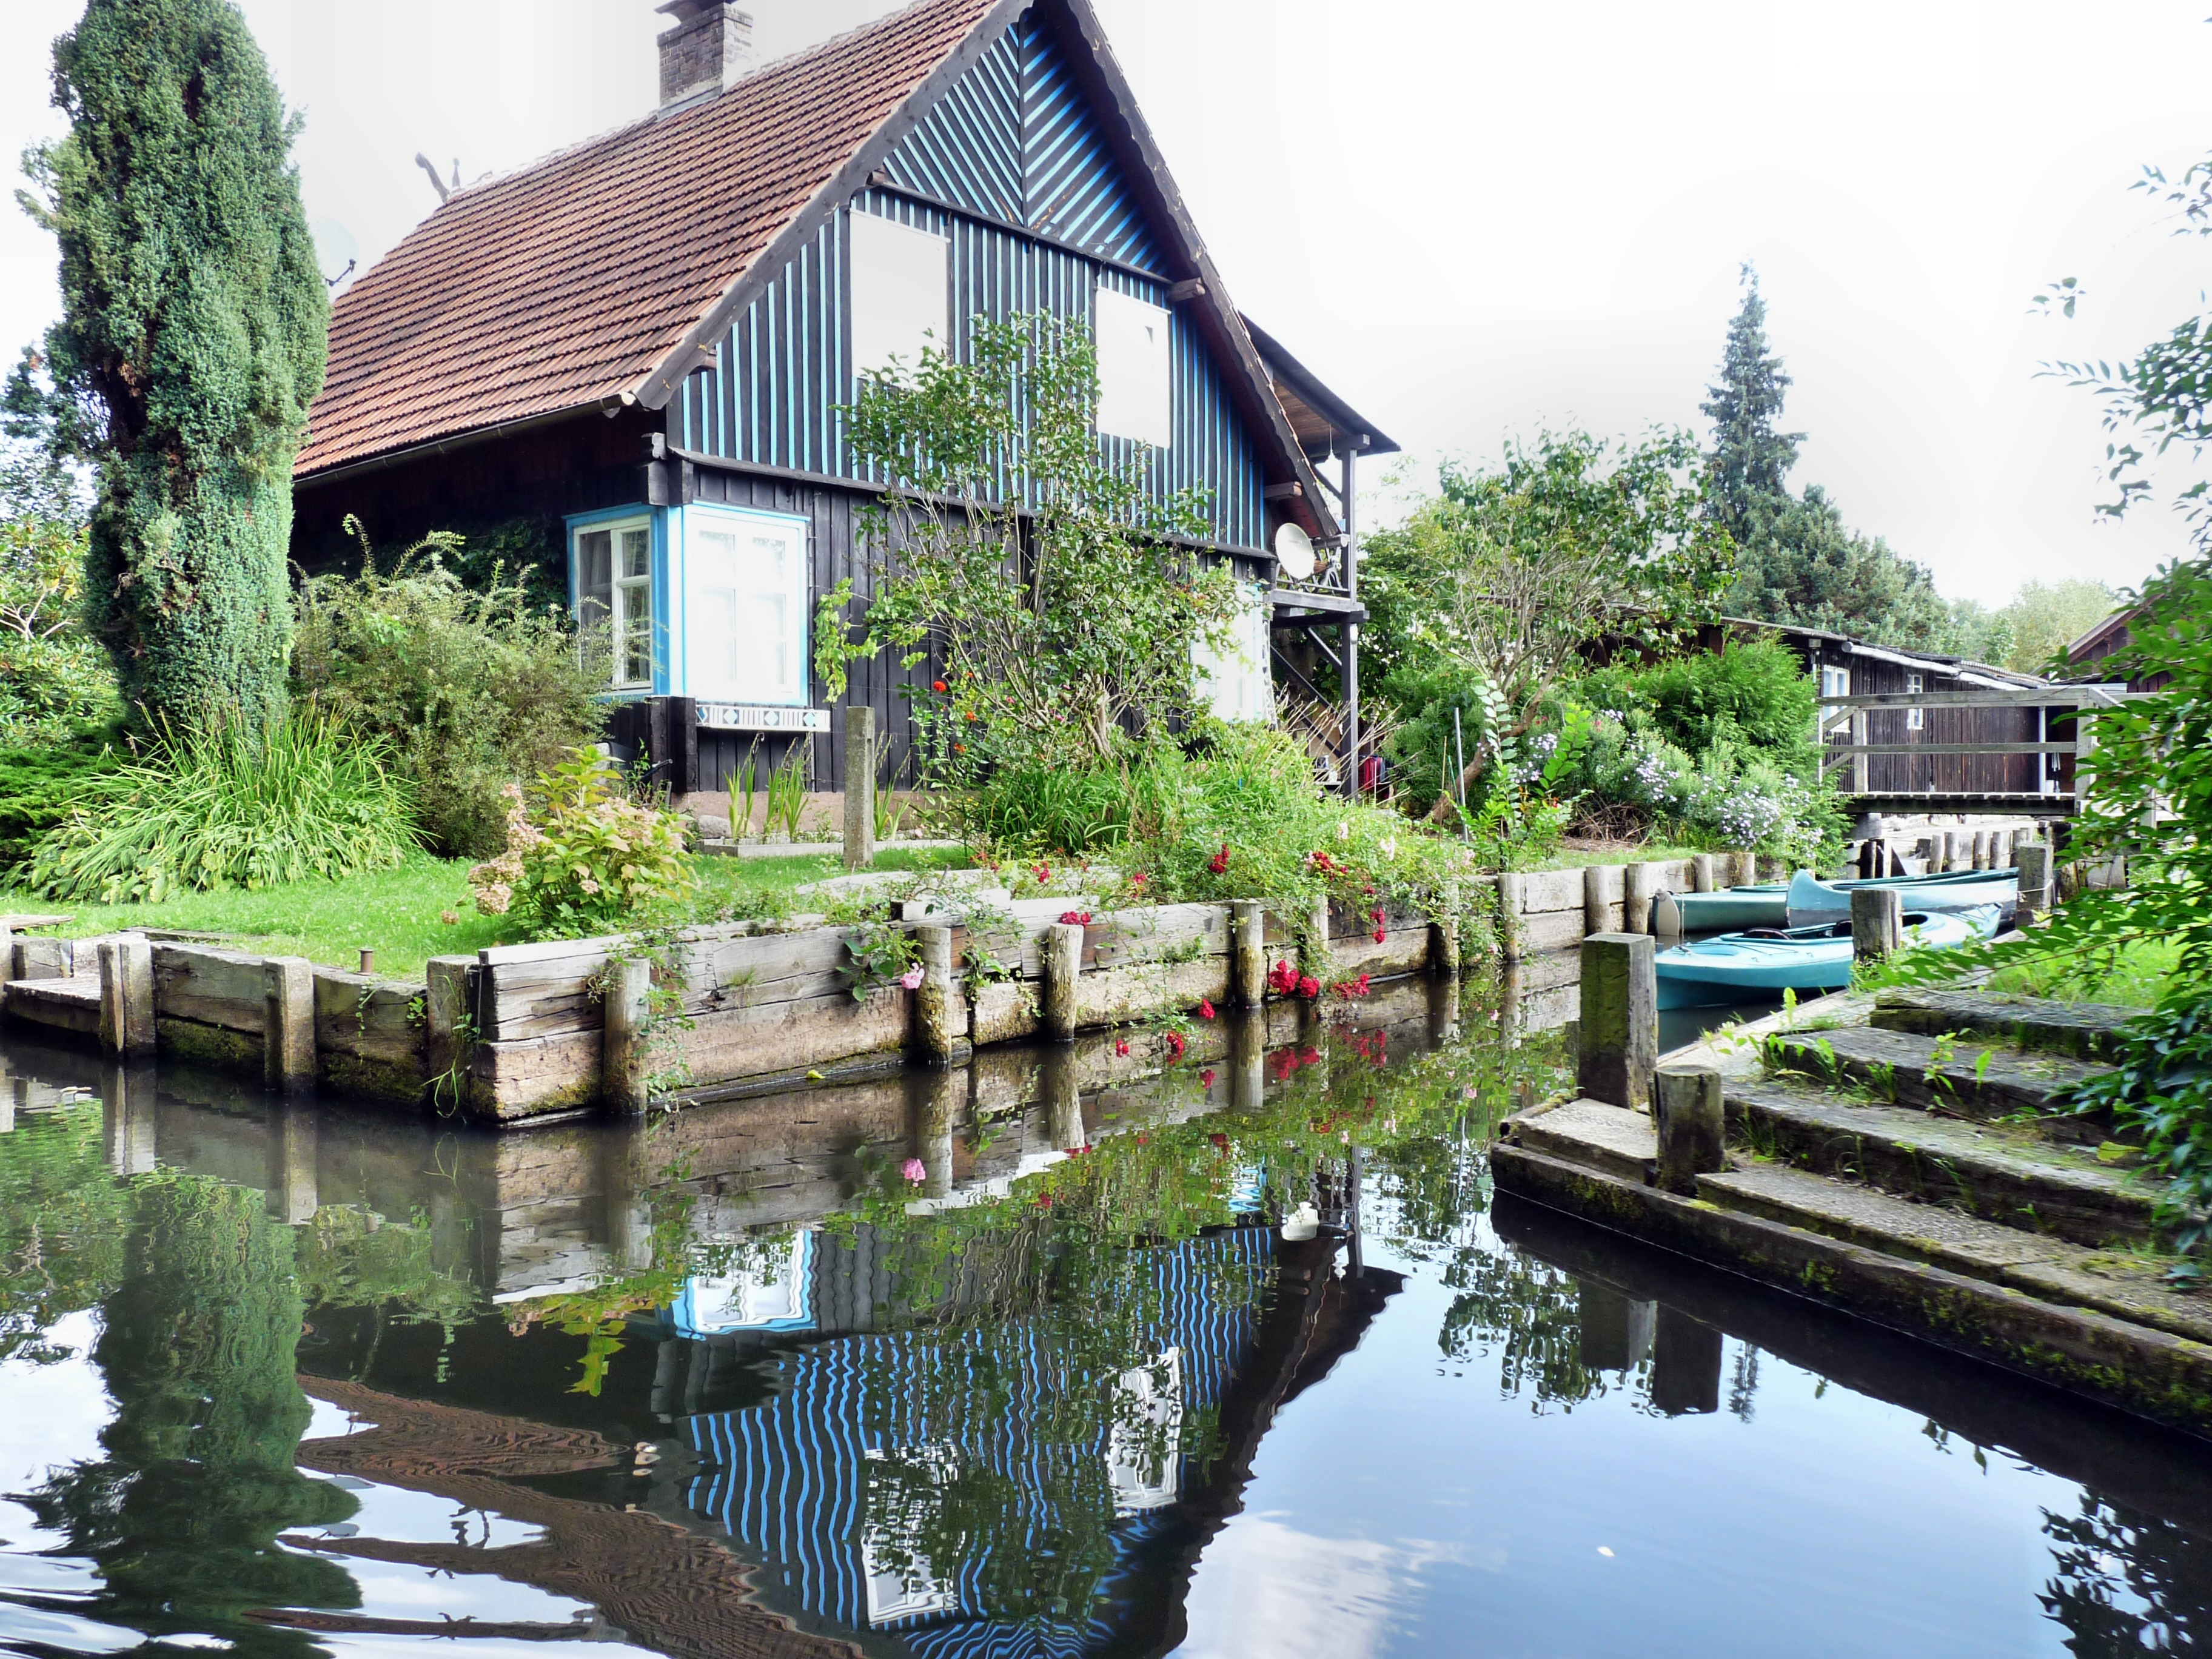
landscape, water, nature, house, flower, home, canal, pond, boot, reflection, swimming pool, cottage, backyard, boathouse, garden, waterway, homes, depth, estate, rowing, spreewald